Dietmar Hahlweg

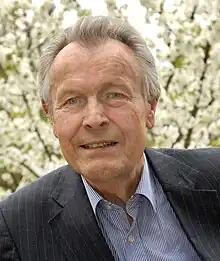
Hahlweg in 2009

Dietmar Hahlweg (born 31 December 1934 in Jagatschütz) is a German Politician (SPD). He was Erlangen's mayor from 1972 to 1996.